Charlottetown

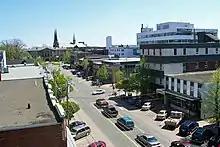
View of Downtown Charlottetown from atop the Atlantic Technology Centre.

Charlottetown is situated on its namesake harbour, which is formed by the confluence of three rivers in the central part of the island's south shore. The harbour opens onto the Northumberland Strait. The city is roughly V-shaped (pointed to the south) and constrained by the North (Yorke) and the Hillsborough (East) Rivers to the west and east.